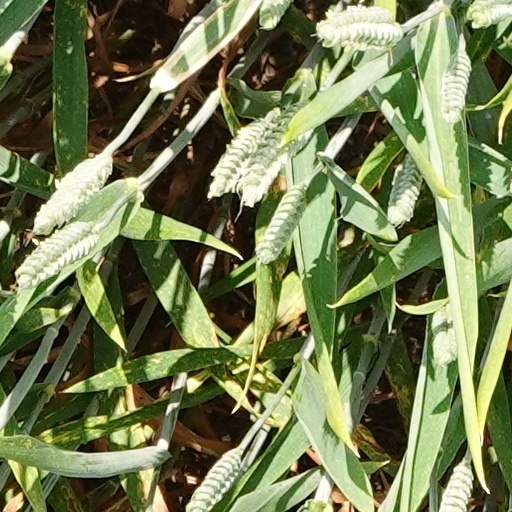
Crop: wheat